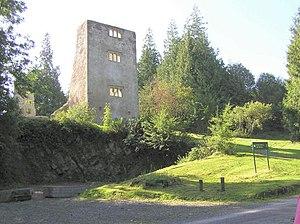
Cette liste des musées d'Irlande du Nord contient des musées qui sont définis dans ce contexte comme des institutions qui recueillent et soignent des objets d'intérêt culturel, artistique, scientifique ou historique. Leurs collections ou expositions connexes disponibles pour la consultation publique. Sont également inclus les galeries d'art à but non lucratif et les galeries d'art universitaires. Les musées virtuels ne sont pas inclus.